Interstate 695 (Maryland)

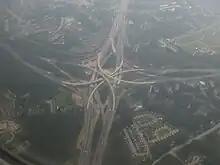
Aerial photo of exit 33 on August 16, 2010, showing completed flyover ramps, facing southwest.

The Baltimore Beltway narrows from seven to six lanes within the interchange, which contains braided ramps providing access to the next interchange, MD 122 (Security Boulevard), located near Security Square Mall and the headquarters of the Social Security Administration. Continuing north, the road widens to eight lanes again and continues through a mix of suburban homes and business parks in Lochearn. I-695 interchanges with MD 26 (Liberty Road) east of Randallstown and resumes north, narrowing to six lanes. It intersects the southern terminus of I-795 (Northwest Expressway), which serves as a bypass of MD 140 in the Owings Mills area. The MTA's Baltimore Metro SubwayLink line to Owings Mills passes under I-695 within the interchange and runs in the median of I-795 as far as that town. At the I-795 interchange, the signage of route changes from north–south to east–west.